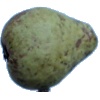
Label: pear_stone